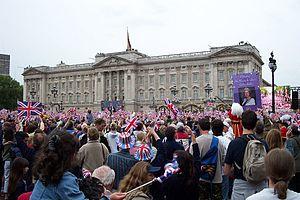
Un Jubilé d'or est la célébration du cinquantième anniversaire d'un événement. L'expression est principalement utilisée dans le monde anglo-saxon.